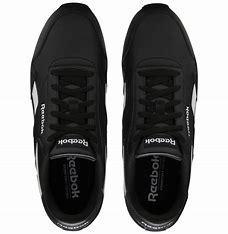
Brand: Reebok
Model: Royal Classic Jogger 3